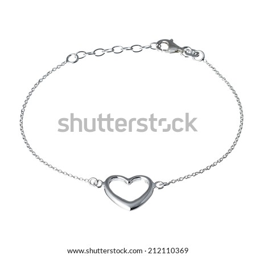
silver necklace and pendant in the shape of heart